Star formation

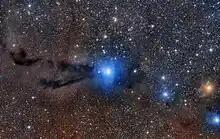
Star formation region Lupus 3

When the surrounding gas and dust envelope disperses and accretion process stops, the star is considered a pre-main-sequence star (PMS star). The energy source of these objects is (gravitational contraction) Kelvin–Helmholtz mechanism, as opposed to hydrogen burning in main sequence stars. The PMS star follows a Hayashi track on the Hertzsprung–Russell (H–R) diagram. The contraction will proceed until the Hayashi limit is reached, and thereafter contraction will continue on a Kelvin–Helmholtz timescale with the temperature remaining stable. Stars with less than thereafter join the main sequence. For more massive PMS stars, at the end of the Hayashi track they will slowly collapse in near hydrostatic equilibrium, following the Henyey track.